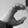
ASL letter: C